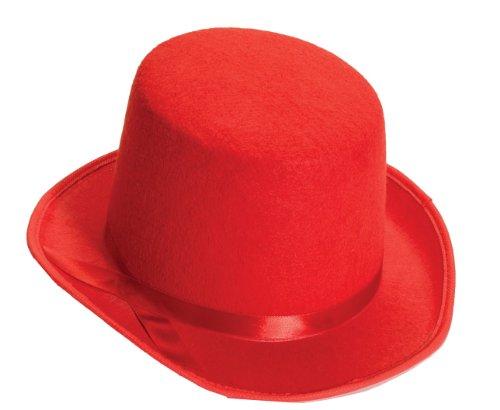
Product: Forum Novelties Men's Deluxe Adult Top Hat
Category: Clothing, Shoes & Jewelry | Costumes & Accessories | Men | Accessories | Headwear
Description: Great Condition.
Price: $9.00